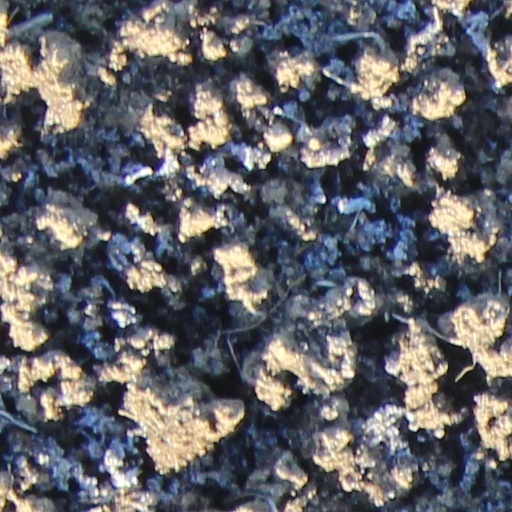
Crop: wheat